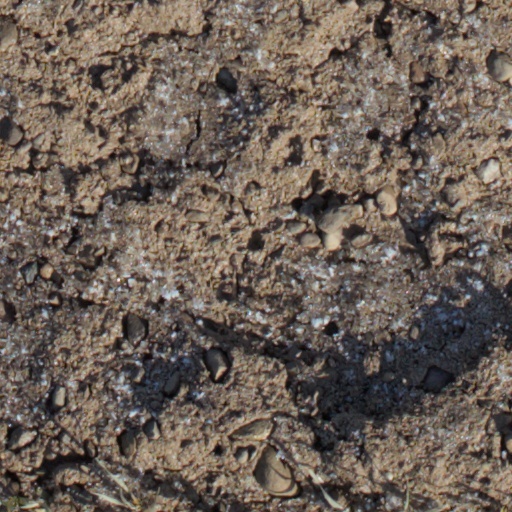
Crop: wheat